George Barnett

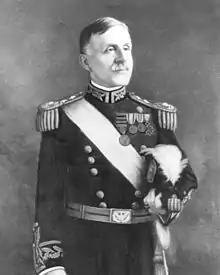
12th Commandant of the Marine Corps of the United States Marine Corps (1914–1920)

George Barnett (December 9, 1859April 27, 1930) was the 12th Commandant of the United States Marine Corps. He was a pioneer of amphibious warfare and the U.S. Marine Commandant during American involvement in World War I.